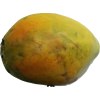
Label: papaya